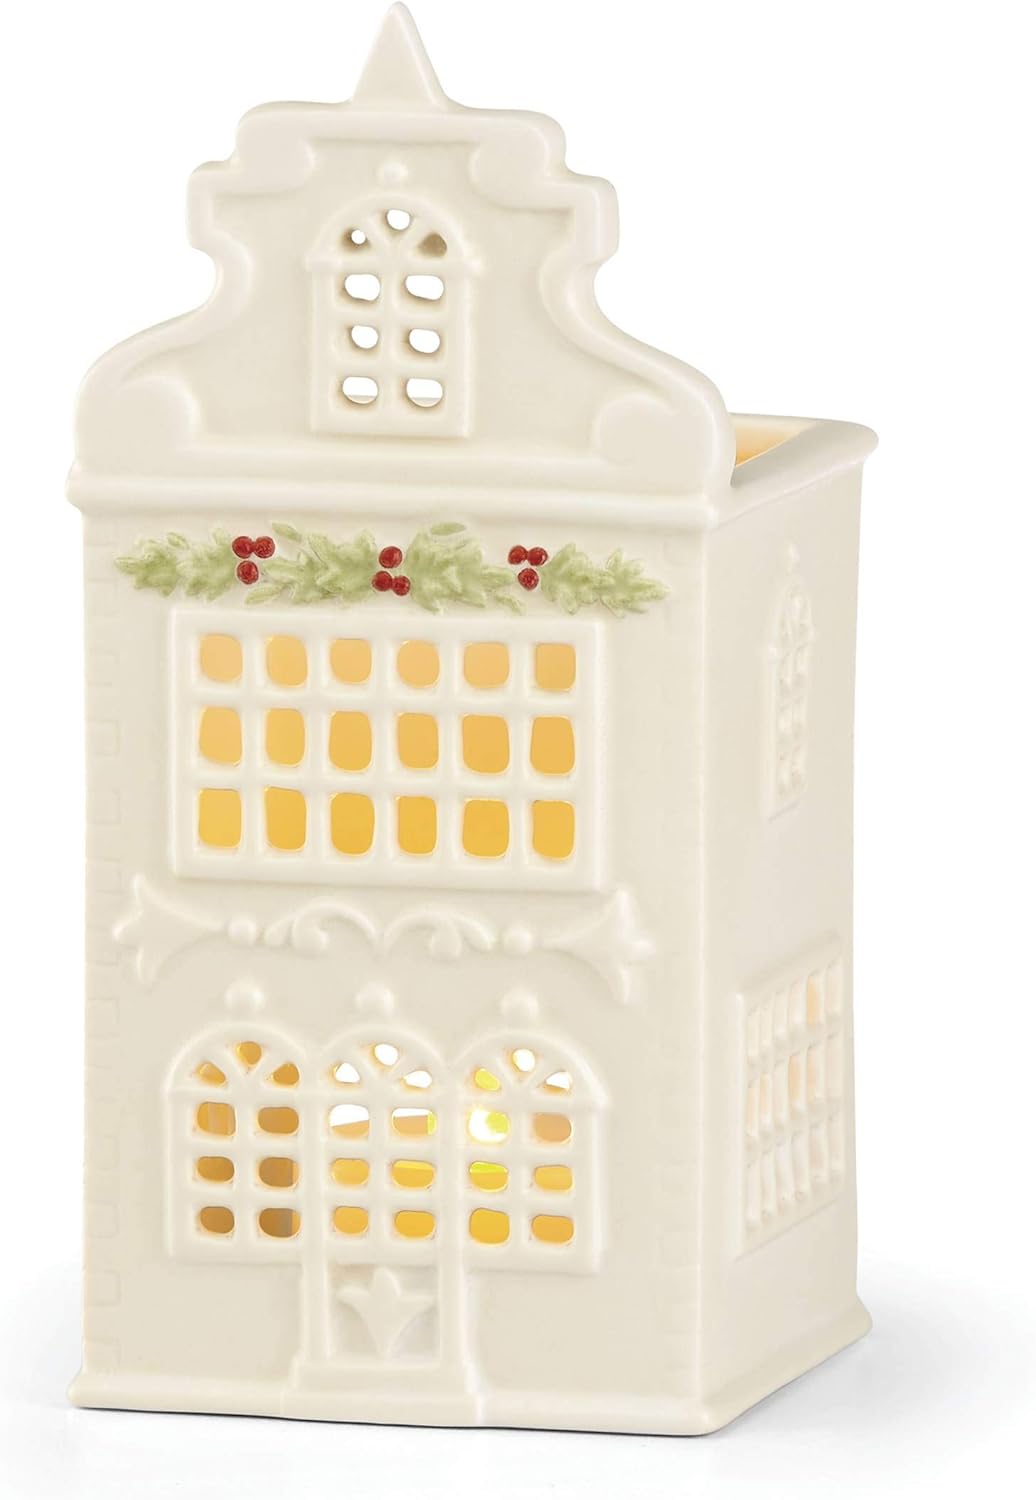
Lenox 886875 Light-Up Canal House Garland Votive
Category: Amazon Home
Illuminate your mantel with this charming house votive that features a tiny tealight inside to light up its windows. This hand-painted piece brings a little extra holiday cheer to your home.
Features: What's Included: One votive and one tealight | Breakage Replacement Program | Height: 5.5" | Material: Porcelain | Imported